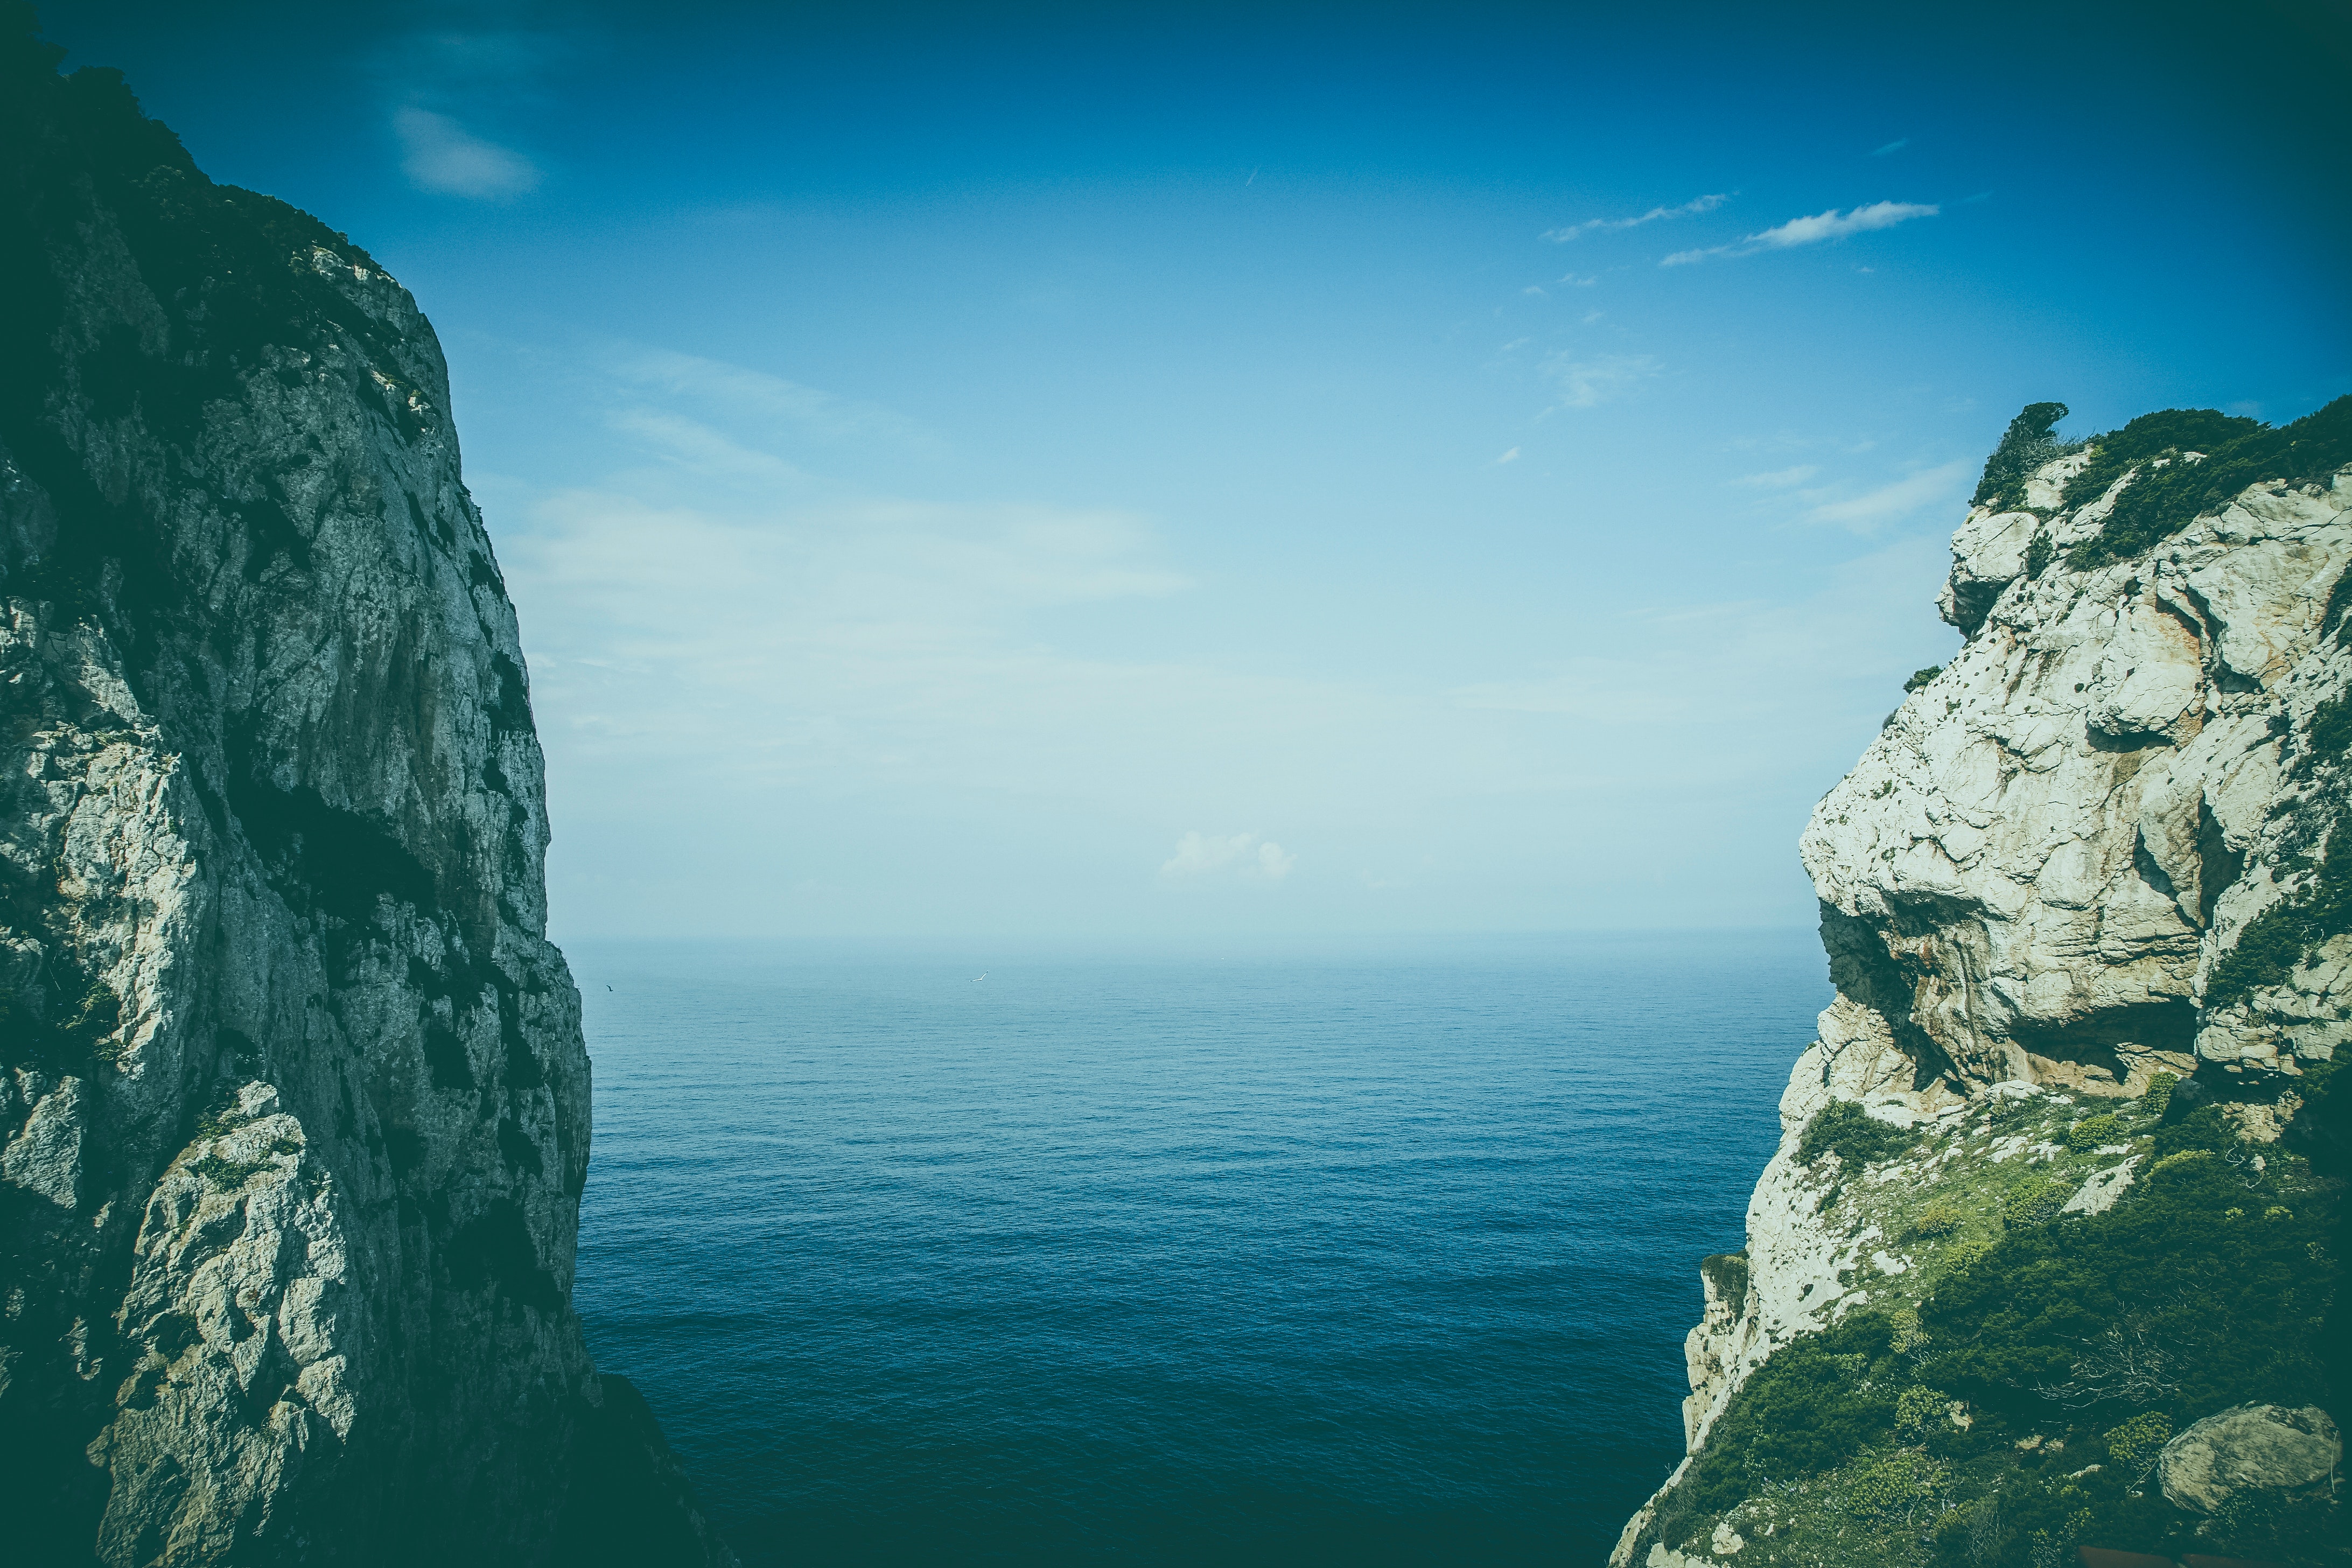
sky, blue, cliff, sea, green, rock, coastal and oceanic landforms, klippe, ocean, horizon, azure, coast, terrain, promontory, cloud, photography, formation, calm, mountain, world, headland, tourism, bay